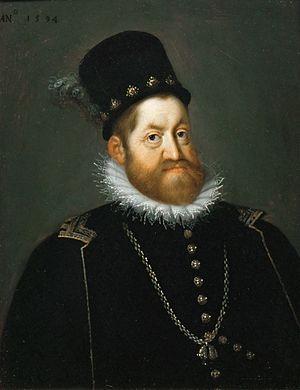
Le manuscrit de Voynich est un livre illustré anonyme rédigé dans une écriture à ce jour non déchiffrée et une langue non identifiée.